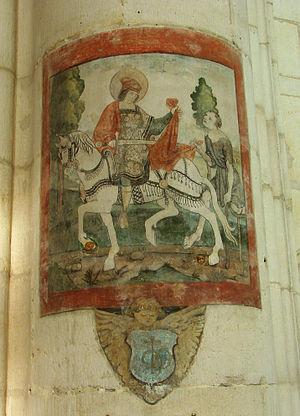
Fresque, 16ème siècle: Saint Martin. Basilique Saint-Nicolas, Saint-Nicolas-de-Port, Meurthe-et-Moselle, Lorraine.
La basilique Saint-Nicolas de Saint-Nicolas-de-Port est une imposante église située à Saint-Nicolas-de-Port dans le département de Meurthe-et-Moselle, en région Grand Est, à quelques kilomètres au sud de Nancy.